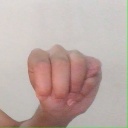
अक्षर: म